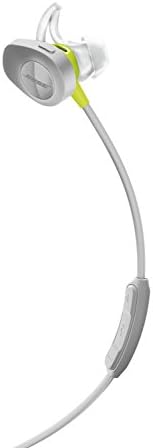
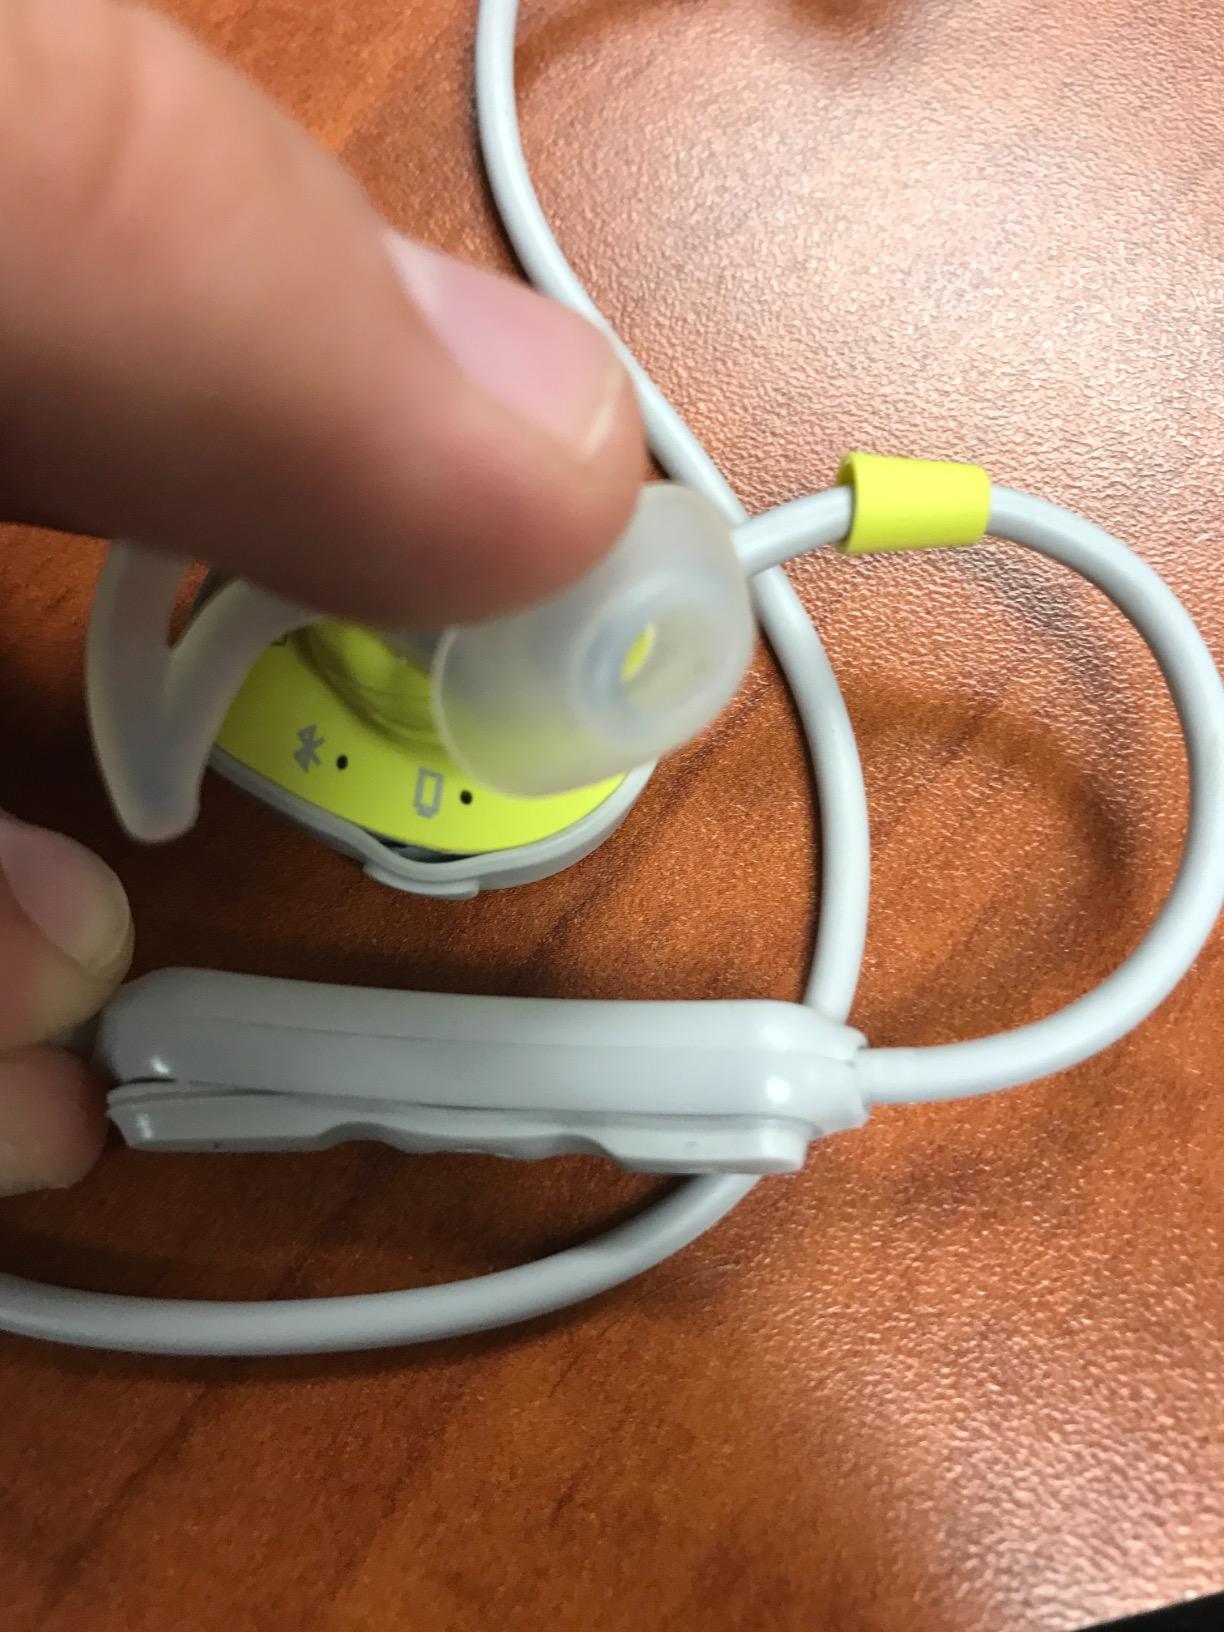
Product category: headphones
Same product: yes